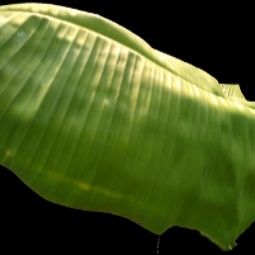
Label: Zinc